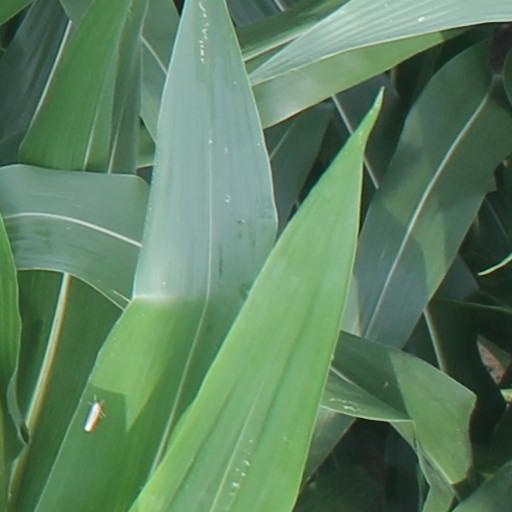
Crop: maize; corn